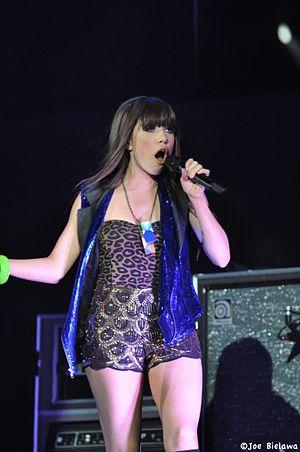
Carly Rae Jepsen, née le 21 novembre 1985 à Mission, est une auteure-compositrice-interprète canadienne. En 2007, elle termine à la troisième place de la cinquième saison de l'émission, Canadian Idol. Peu après sa participation dans l'émission, elle a sorti son premier album, Tug of War, avec la maison de disques MapleMusic Recordings, le 30 septembre 2008. Trois ans plus tard, elle a sorti le single Call Me Maybe, avec la maison de disques 604 Records, avant de sortir son premier EP, intitulé Curiosity, le 14 février 2012. En février 2012, le chanteur canadien Justin Bieber a présenté la jeune femme à son agent artistique Scooter Braun, qui lui a fait signer un contrat avec sa maison de disques School Boy Records. Grâce à la popularité de son single Call Me Maybe, Carly a pu signer un contrat avec la maison de disques internationale Interscope Records. Le single a été en tête du Billboard Hot 100, et du Canadian Hot 100, ainsi que dans les charts de dix-neuf autres pays. Le 2 mars 2015, elle sort le single I Really Like You.